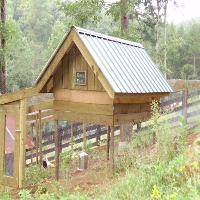
Weather: cloudy or overcast